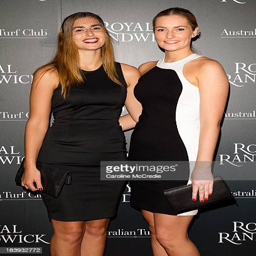
women attend the event to celebrate organisation